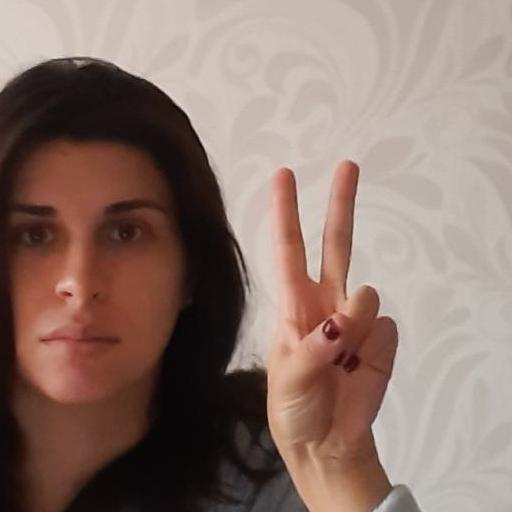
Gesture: peace